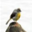
Label: bird